Lambert Schuurs

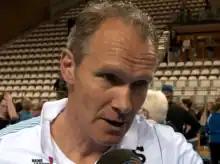
Schuurs in 2015

Lambert Schuurs (born 15 October 1962) is a Dutch retired handball player and ultra-long distance runner. He is the Netherlands' record international player with 312 caps.